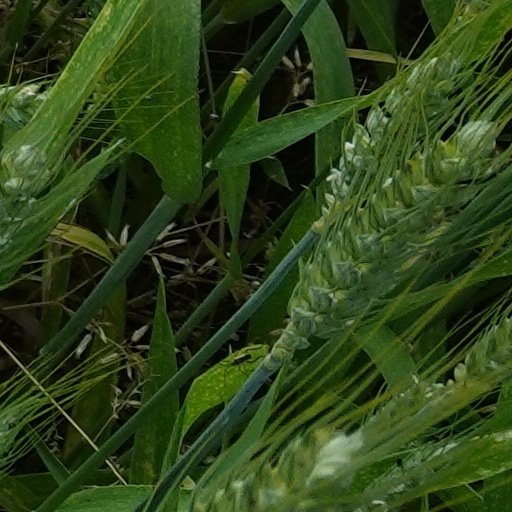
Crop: wheat